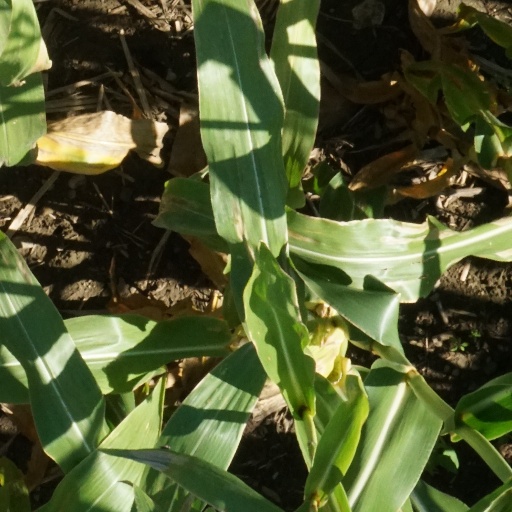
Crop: maize; corn